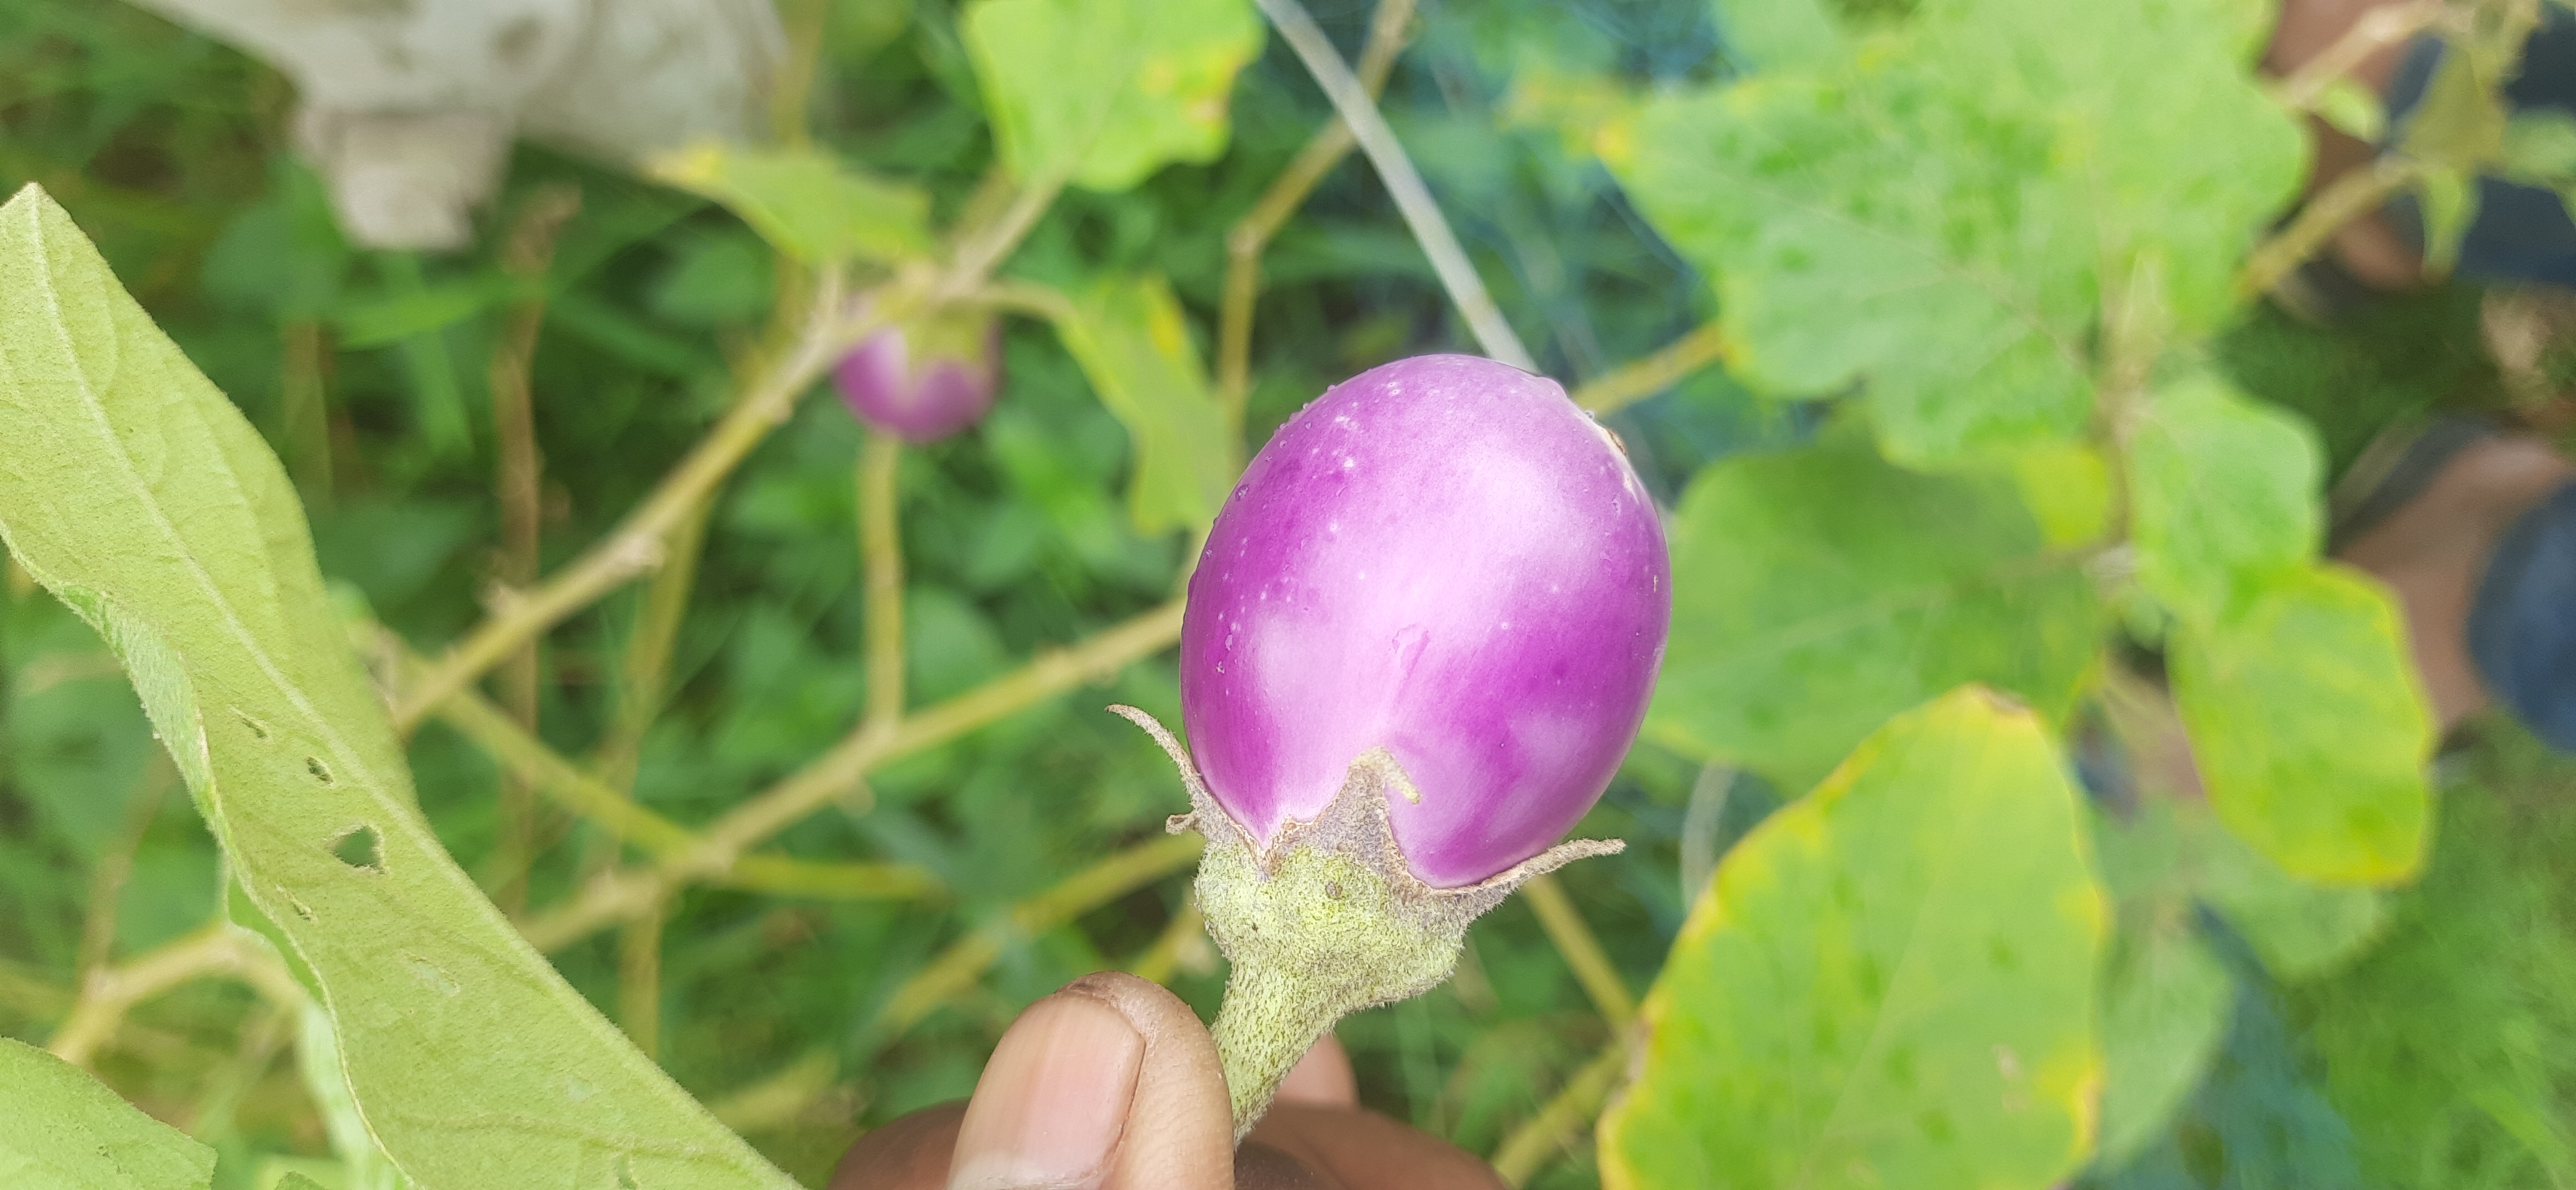
Label: Healty Brinjal